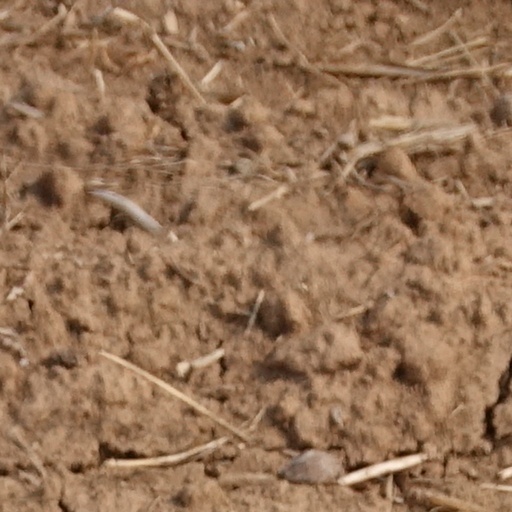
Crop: wheat